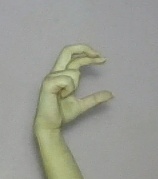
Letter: thal